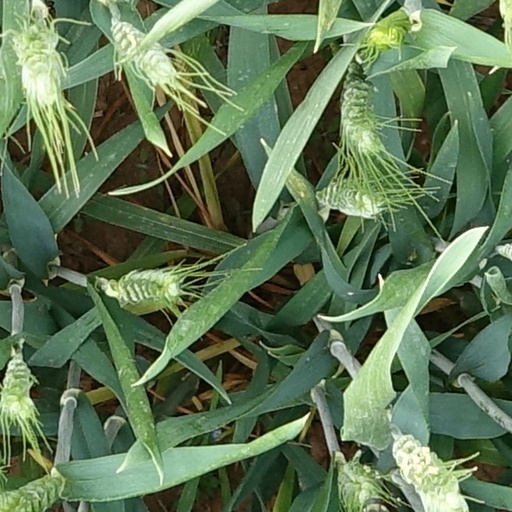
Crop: wheat